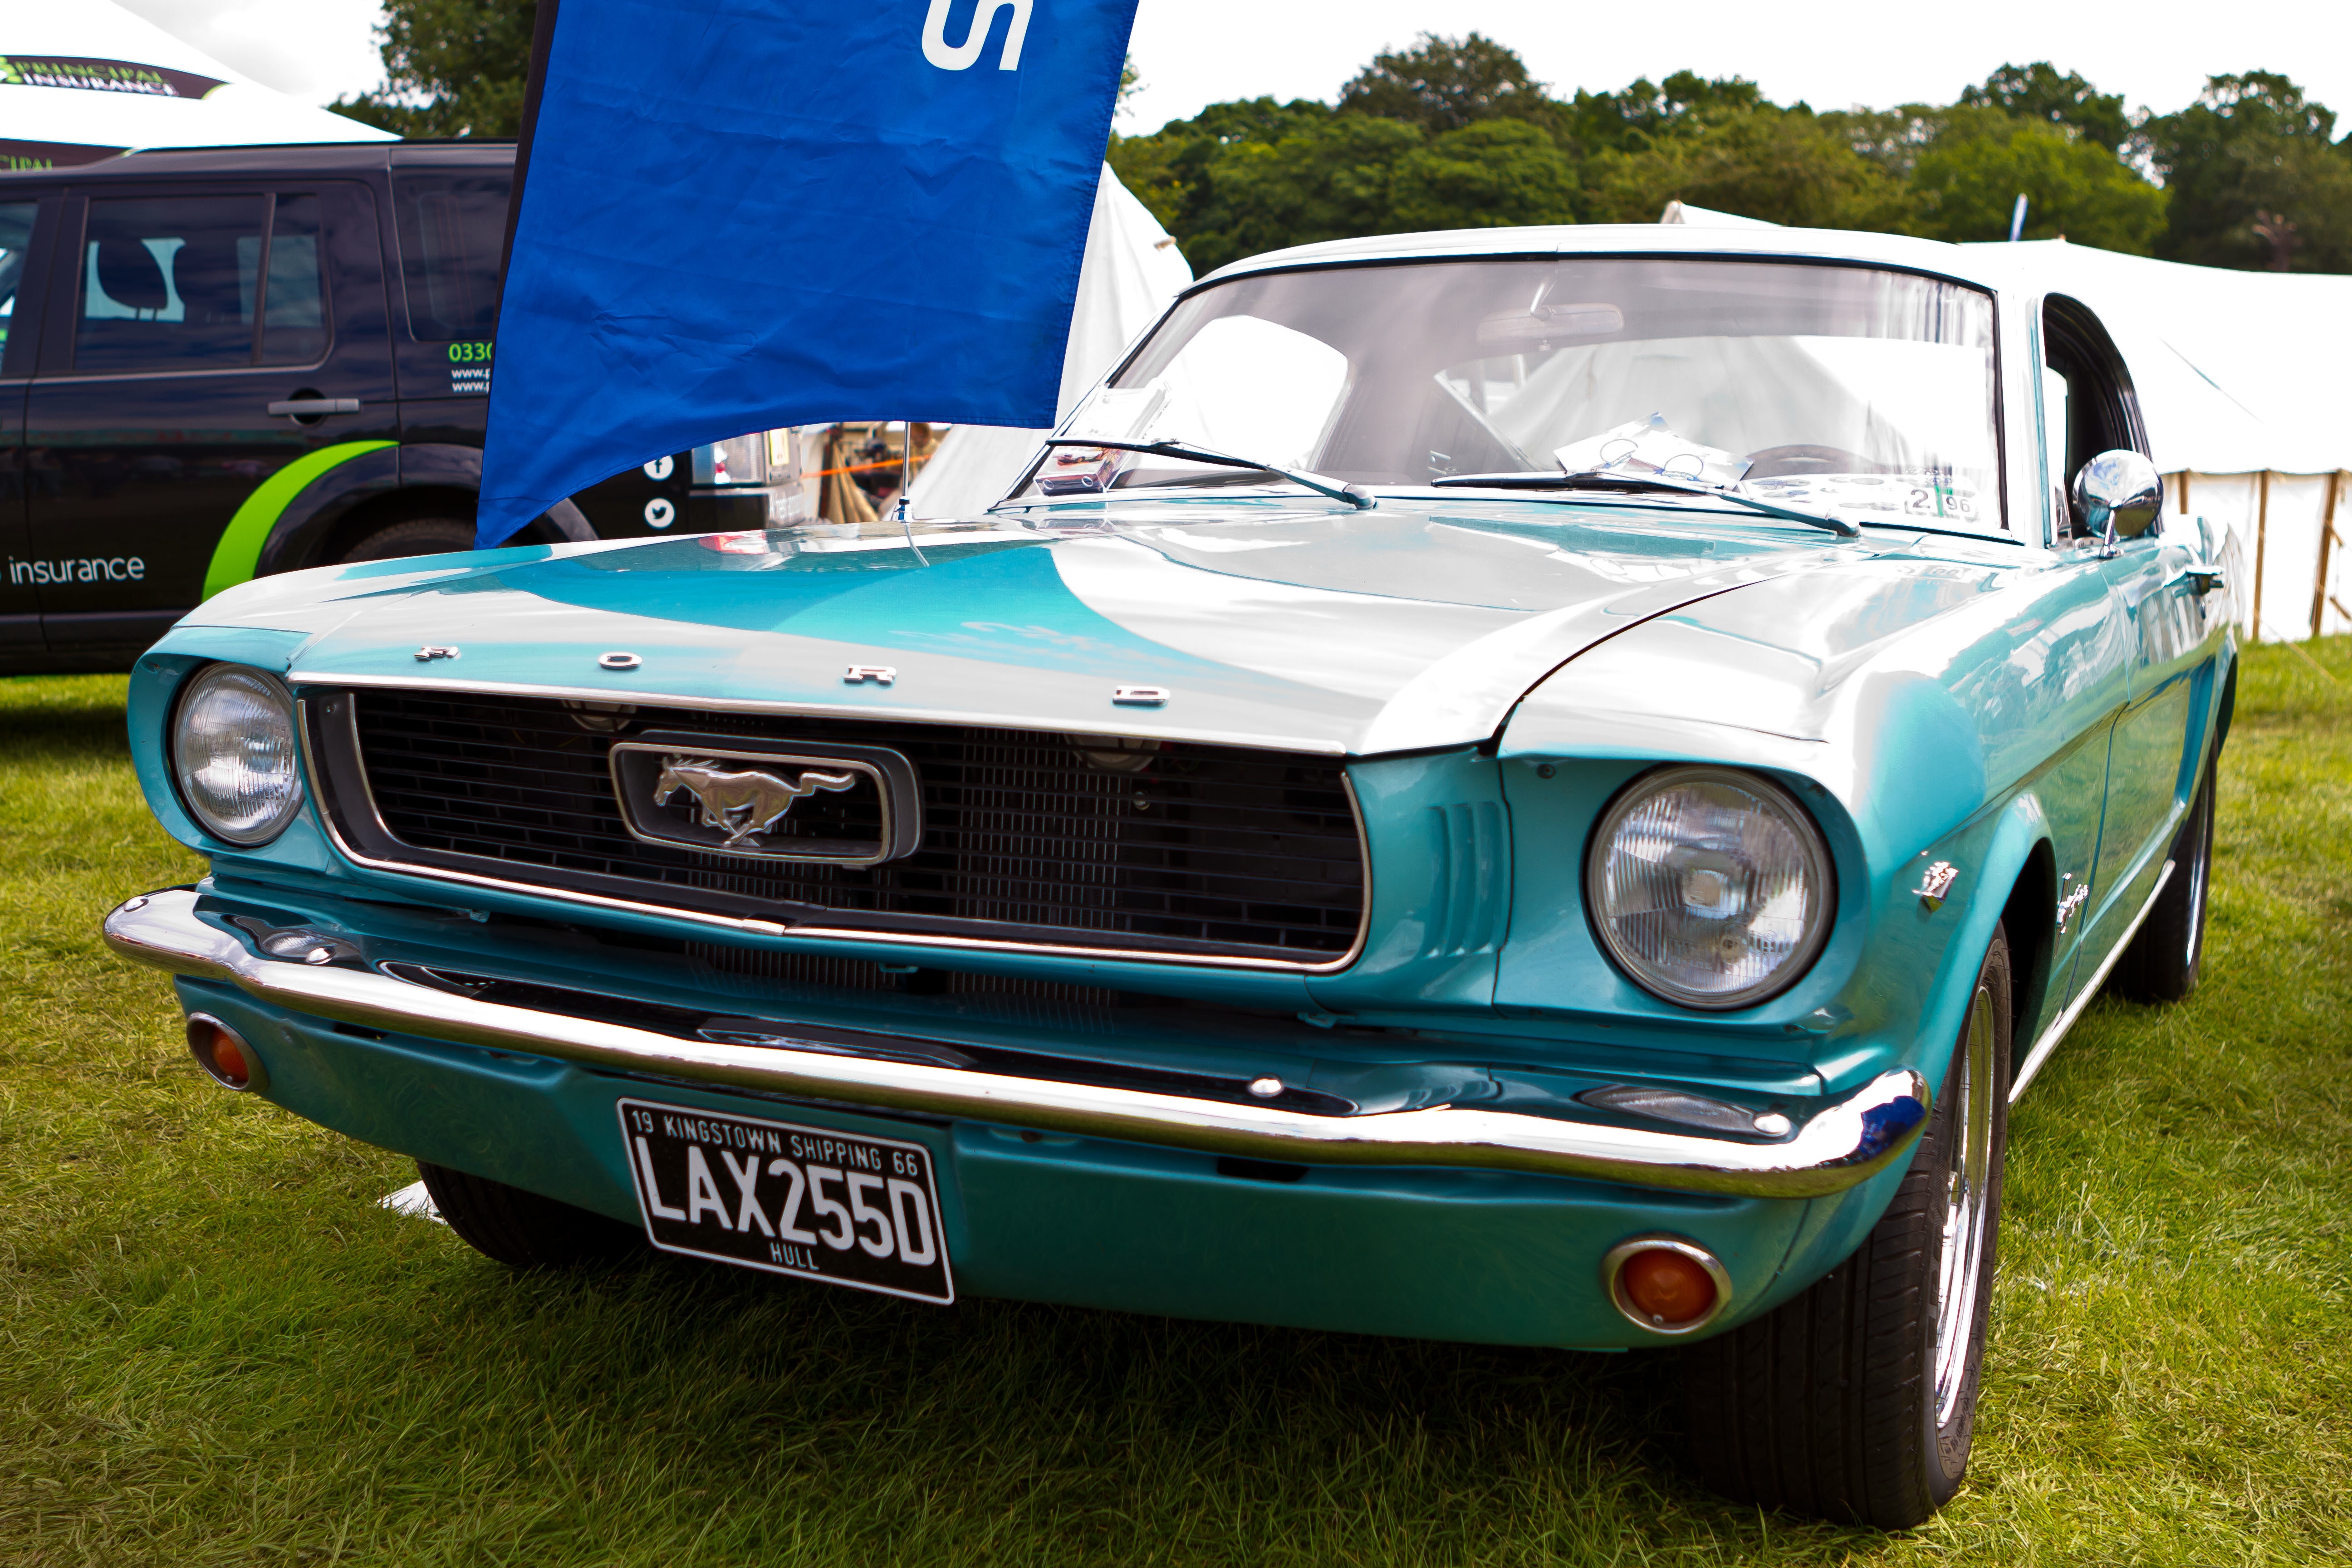
car, vehicle, classic car, sports car, bumper, muscle car, ford, land vehicle, automobile make, automotive exterior, compact car, first generation ford mustang